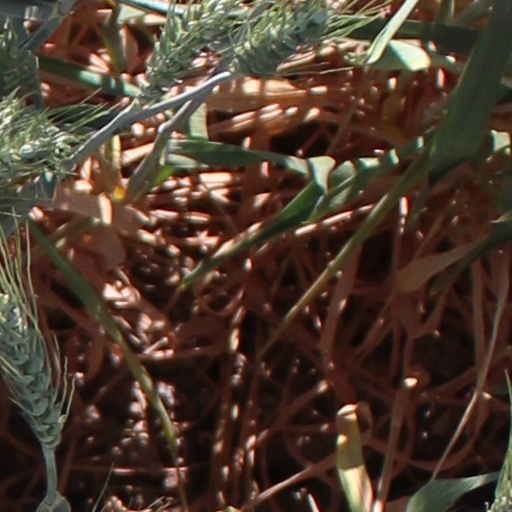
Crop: wheat